Cesare Cantù

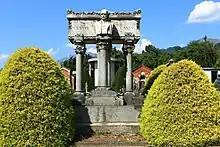
Grave of Cesare Cantù in the cemetery of his hometown, Brivio

While in prison, writing materials were denied him, but he managed to write on rags with a tooth-pick and candle smoke, and thus composed the historical novel "Margherita Pusterla" (Milan, 1838). On his release a year later, as he was prohibited from teaching, literature became his only recourse. In 1836 the Turinese publisher, Giuseppe Pomba, commissioned him to write a universal history, which his vast reading enabled him to do. In six years the work was completed in seventy-two volumes, and immediately achieved a general popularity; the publisher made a fortune out of it, and Cantù's royalties amounted, it is said, to 300,000 lire (£12,000). The work was often reprinted, and has been translated into English, German, French, and Spanish. It is the first historical work by an Italian which, in a well-finished and vigorous style, gives a philosophical treatment of the development of all civilized peoples from the remotest times to the pontificate of Pius IX. In 1846 Cantù published a successful collection of poems for children entitled "Fior di memoria pei bambini". He collaborated with the most important Italian academic journals, including the "Annali universali di statistica", directed by Gian Domenico Romagnosi, the "Antologia", directed by Giovan Pietro Vieusseux, and the "Ricoglitore italiano e straniero", which mainly dealt with historical and literary subjects.